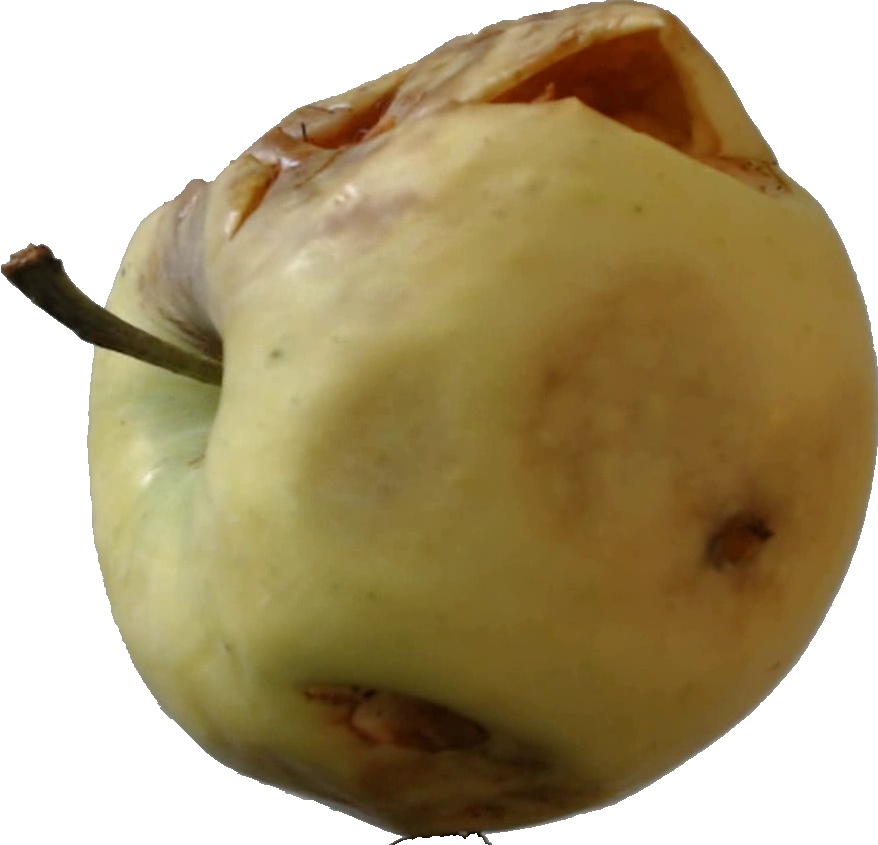
Label: apple_hit_1